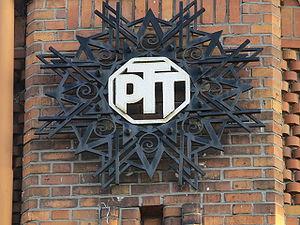
Fer forgé décoratif, peint, reprenant l'ancien logo des PTT ((poste, télégraphe, téléphone), sur un ancien bâtiment administratif des postes à Lille, situé près de l'arrière de l'ancienne Gare Lille-St Sauveur/Sernam.
Les Postes, télégraphes et téléphones ou PTT, initialement appelés Postes et télégraphes, puis Postes, télégraphes et téléphones et enfin Postes et télécommunications à partir de 1959, étaient l'administration publique française responsable des postes et des télégraphes, puis des téléphones, aux XIXᵉ et XXᵉ siècles. C'était une administration d'État relevant du ministère des PTT. Mais selon les gouvernements successifs des différentes Républiques, ce ministère avait la charge d'autres activités comme l'industrie, l'espace ou la télédiffusion.